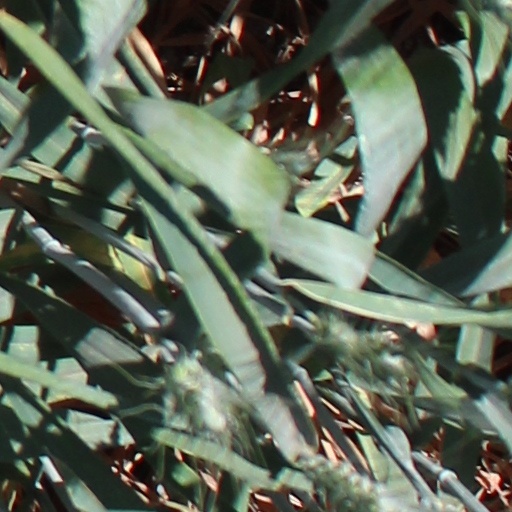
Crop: wheat